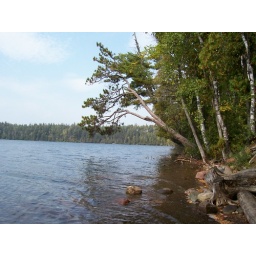
Crooked red pine leaning over lake